Casualty series 34

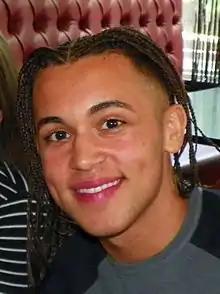
Shaheen Jafargholi appears in the series as nurse Marty Kirkby.

The thirty-fourth series of "Casualty" features a cast of characters working in the emergency department of Holby City Hospital. The majority of the cast from the previous series continue to appear in this series. William Beck and George Rainsford appear as Dylan Keogh and Ethan Hardy, both consultants in emergency medicine. Jack Nolan portrays Will Noble, a consultant in pediatric emergency medicine, and Genesis Lynea features as Archie Hudson, an emergency medicine registrar. Longest-serving cast member Derek Thompson stars as Charlie Fairhead, the department's clinical nurse manager, senior charge nurse and emergency nurse practitioner, and Charles Venn portrays Jacob Masters, a charge nurse. The cast portraying the department's staff nurses are: Amanda Henderson (Robyn Miller, Jason Durr (David Hide), Gabriella Leon (Jade Lovall) and Shaheen Jafargholi (Marty Kirkby). Michael Stevenson and Maddy Hill play Iain Dean and Ruby Spark, both paramedics. Di Botcher plays operational duty manager and paramedic Jan Jenning, and Tony Marshall appears as Noel Garcia, the ED receptionist. Jacey Sallés portrays hospital porter Rosa Cadenas and Cathy Shipton stars as former nurse Duffy.